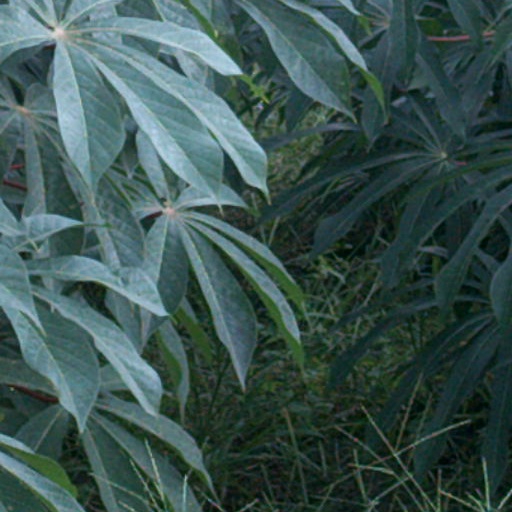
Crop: cassava